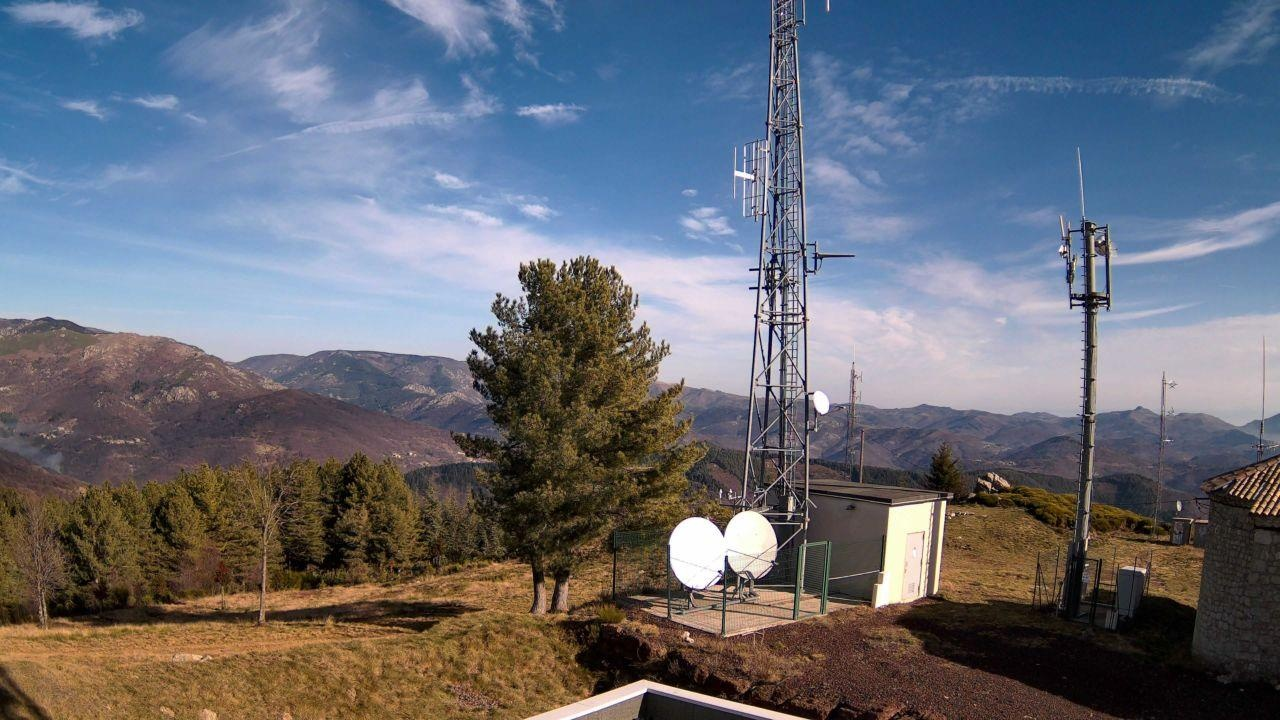
Fire: no
Smoke: yes